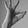
ASL letter: F